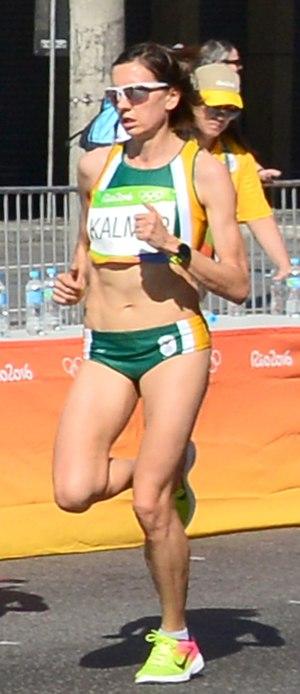
Passage du marathon des jeux olympiques de Rio 2016 dans le centre de Rio